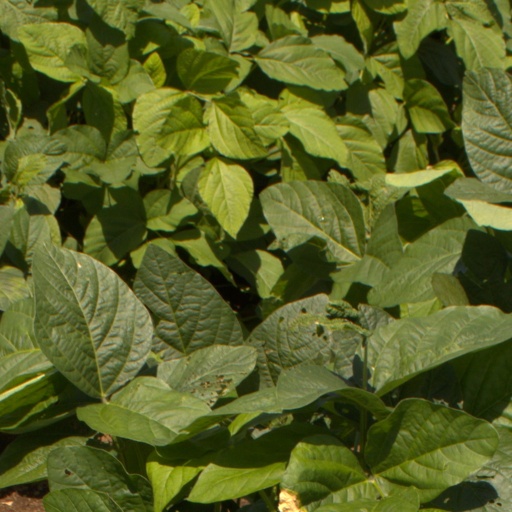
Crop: soybean